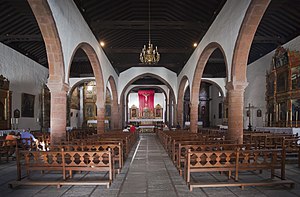
San Sebastián de La Gomera / Historie / Kirken Nuestra Señora de la Asunción
San Sebastián de La Gomera med ca. 8600 indbyggere er en kommune og hovedstad i den til Spanien hørende Kanariske ø La Gomera. Den ligger på øens østkyst og er efter indbyggertal og areal den største af øens seks kommuner. Nabokommunerne er Hermigua i nordvest og Alajeró i sydvest. Byen ligger i dalen Barranco de la Villa. Vandløbene fører kun ved nedbør vand. I den øverste del af Barrancos er der anlagt opdæmmede søer, for at samle overfladevandet. I nutiden er kommunens økonomi hovedsagelig bestemt af at fungere som øen hovedstad og havn. Særlig servicesektoren, transport, handel og turismen har stor betydning for kommunens økonomi